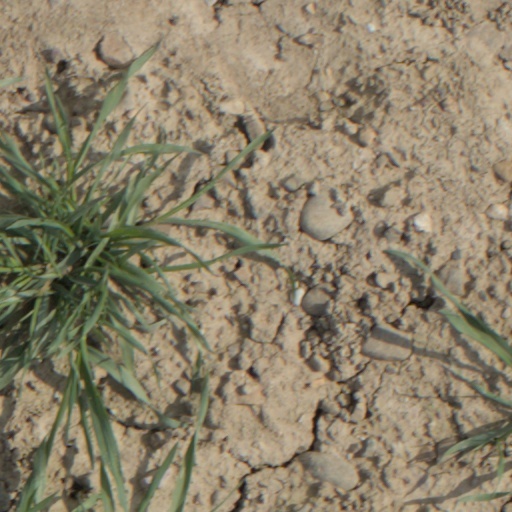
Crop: wheat